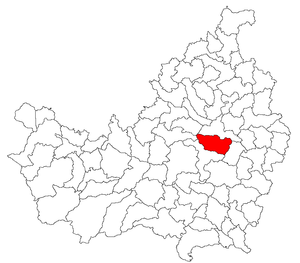
Jucu
Location of Jucu
Jucu er en kommune i Transsylvanien i Rumænien, distrikt Cluj, med 4.133 indbyggere.